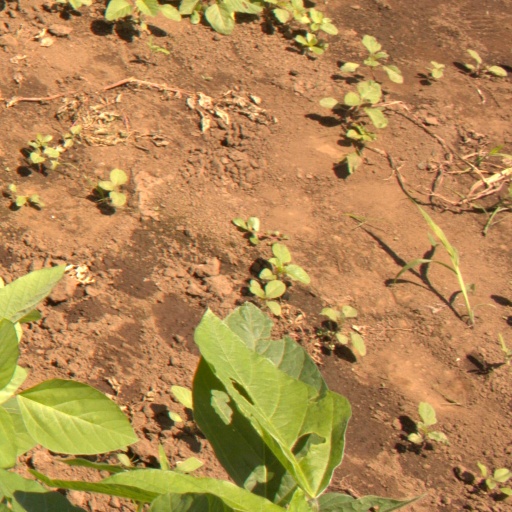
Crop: soybean